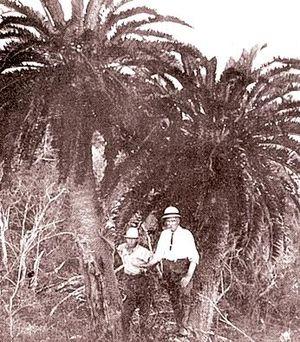
Encephalartos woodii est une espèce cycadophyte appartenant à la famille des Zamiaceae, connue seulement par une poignée de spécimens, tous cultivés.